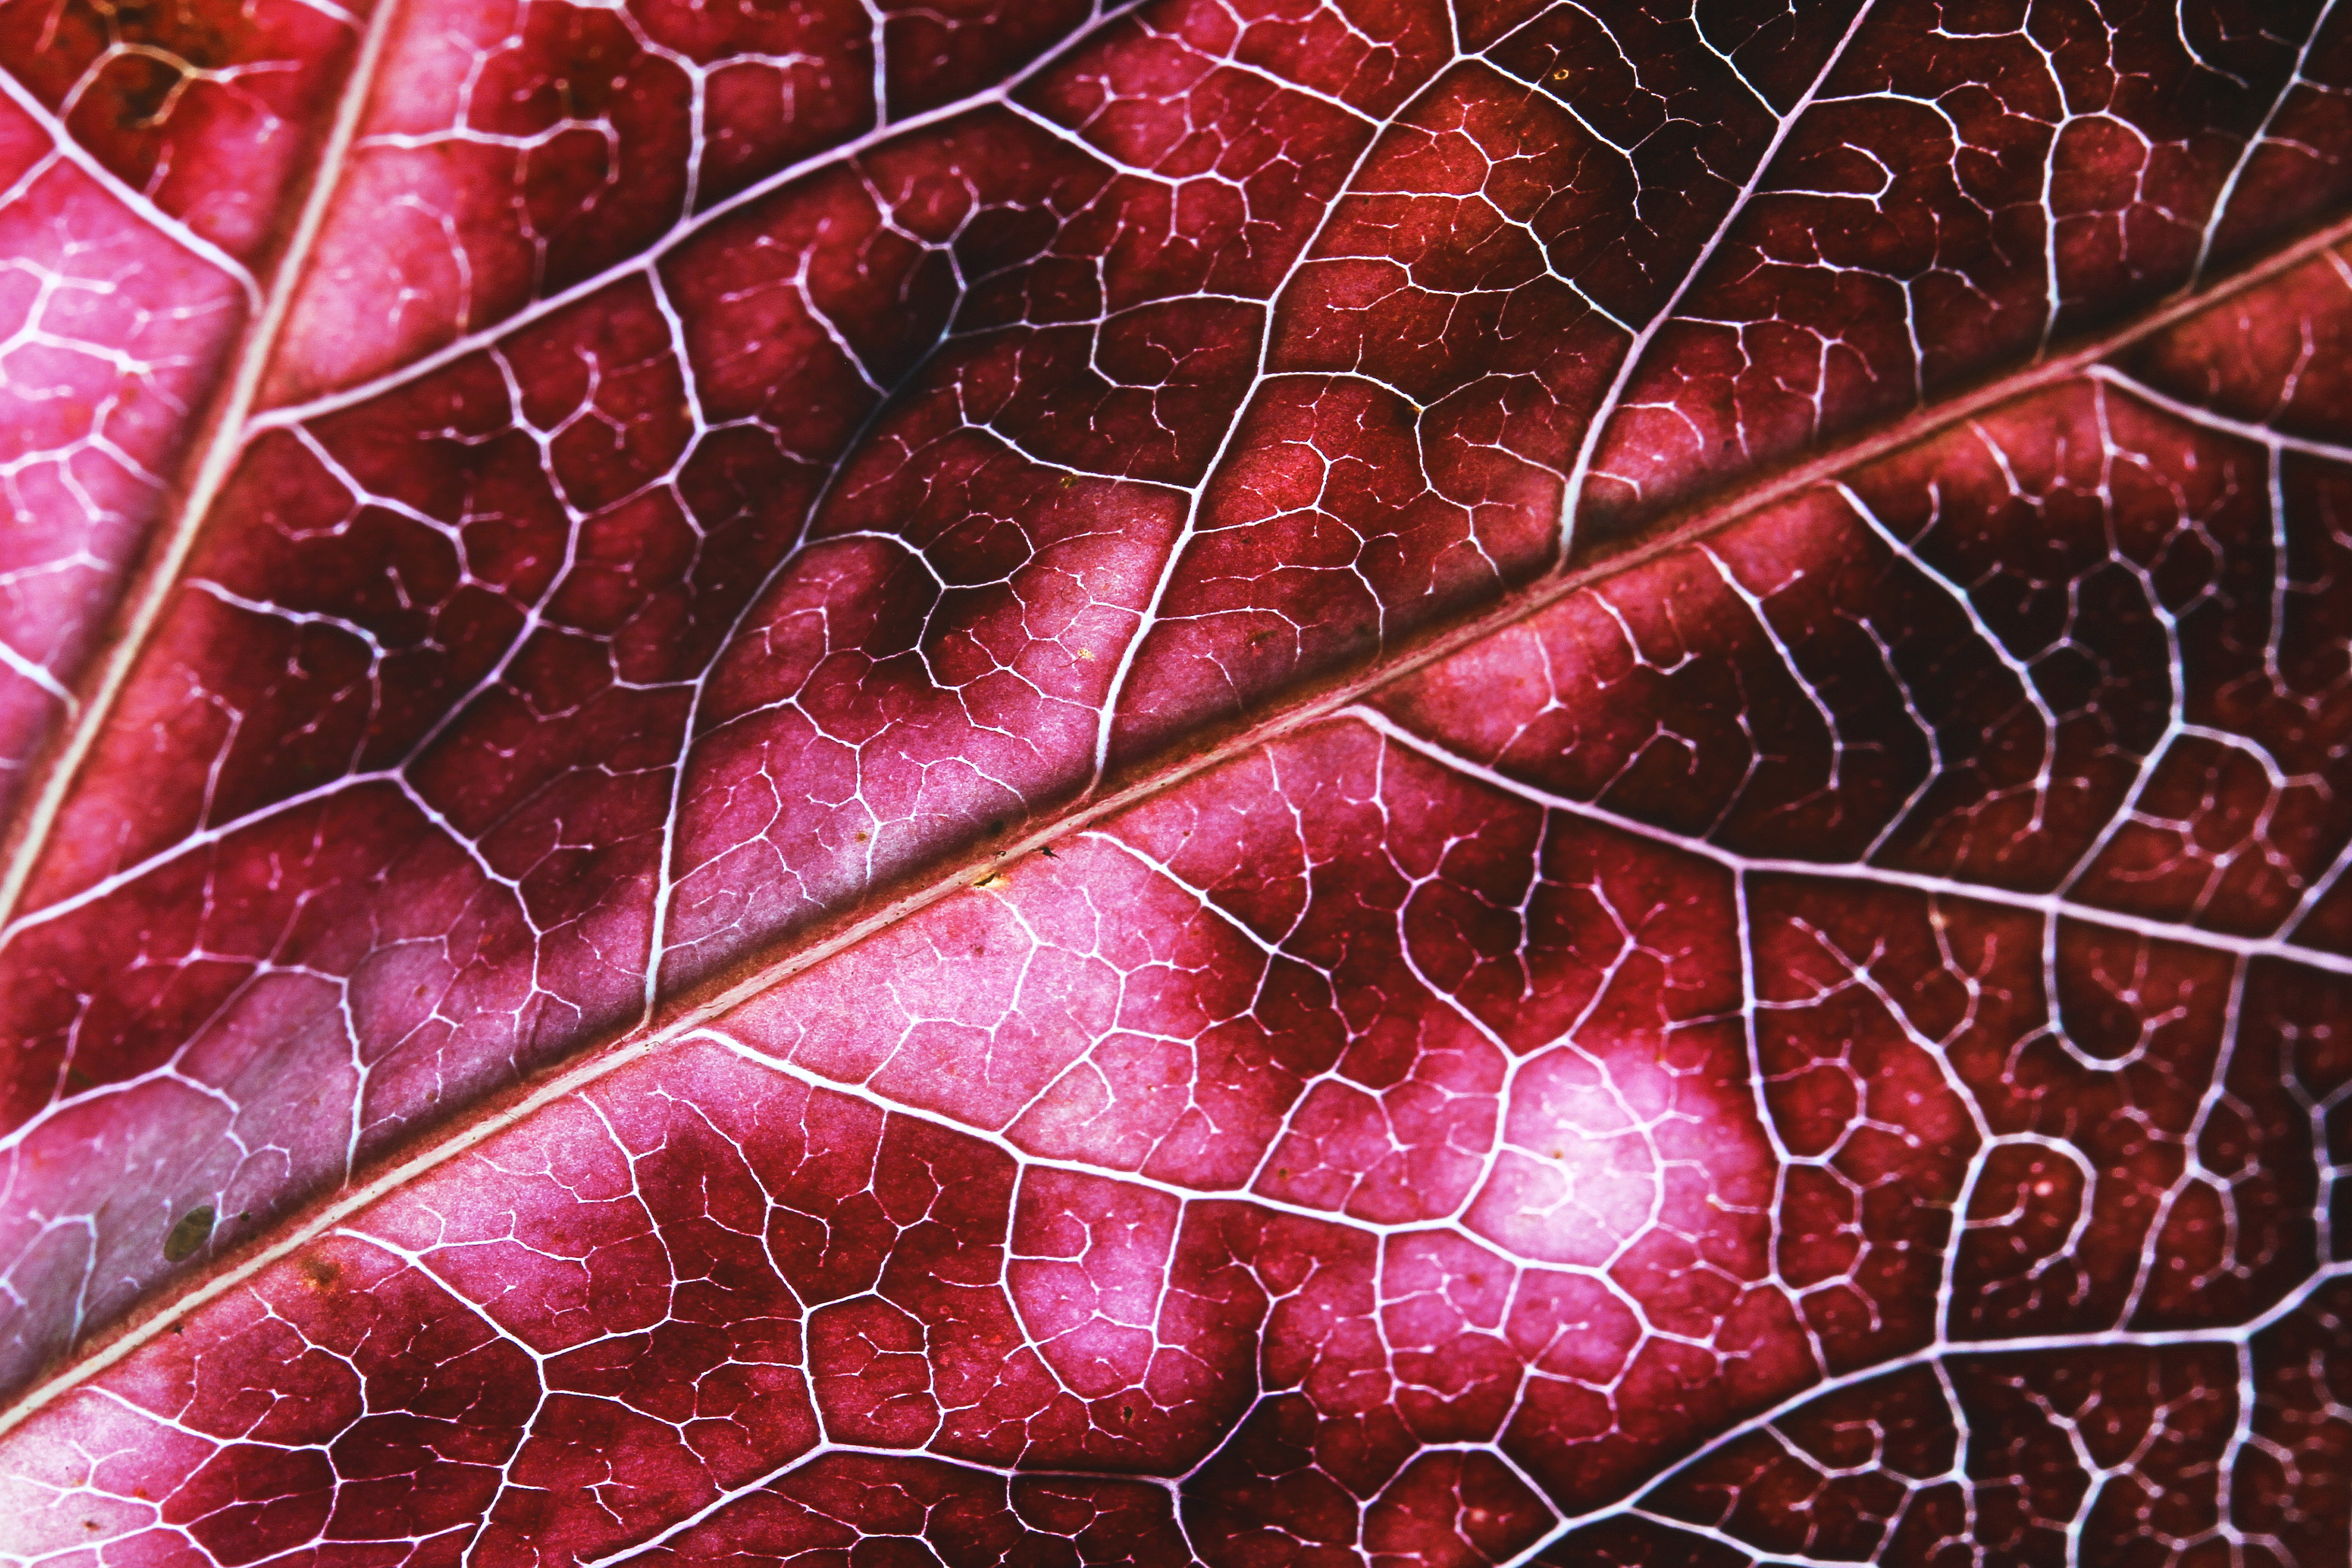
leaf, red, purple, pink, close up, plant, tree, organism, macro photography